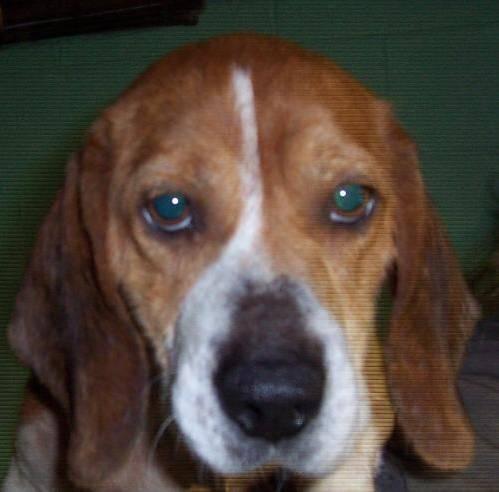
dog